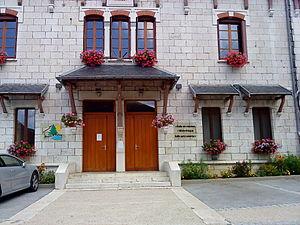
Façade de la mairie de la commune d'Outriaz (Ain, France)